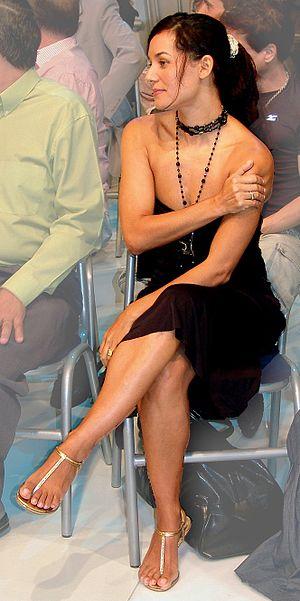
Mônica Rodrigues Carvalho est une actrice brésilienne née le 28 mars 1971 à Rio de Janeiro.